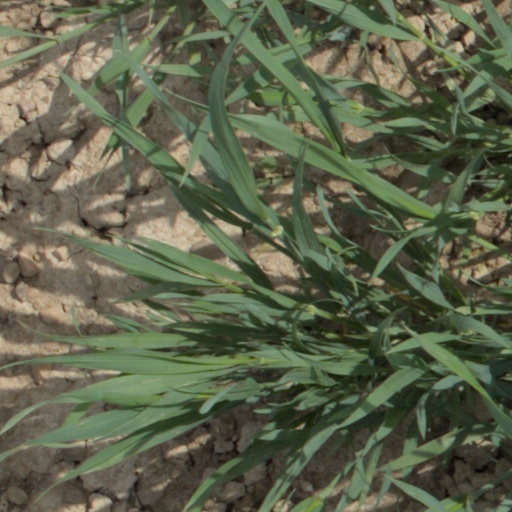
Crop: wheat